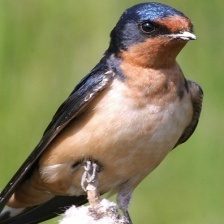
Species: BARN SWALLOW
Scientific name: HIRUNDO RUSTICA